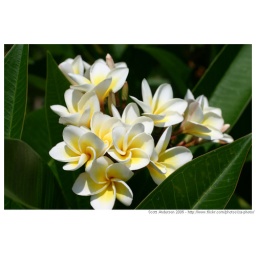
Frangipani flowers on one of the trees in our villa at the Bale